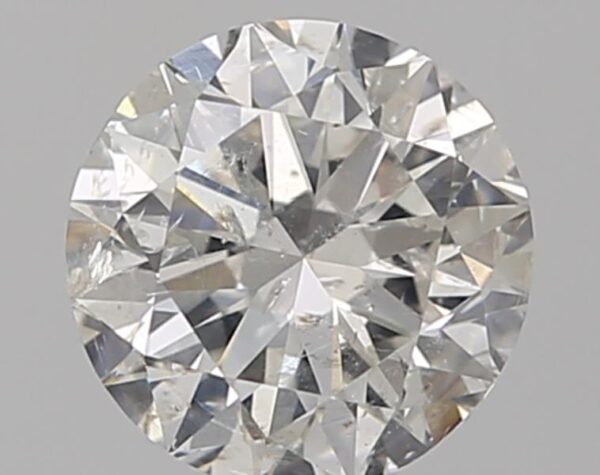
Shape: round
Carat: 1
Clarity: SI2
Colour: H
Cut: EX
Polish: VG
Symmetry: VG
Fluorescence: N
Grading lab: IGI
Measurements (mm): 6.34 x 6.26 x 3.94